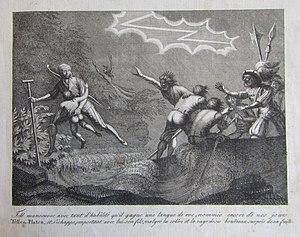
Le Libérateur Helvétique